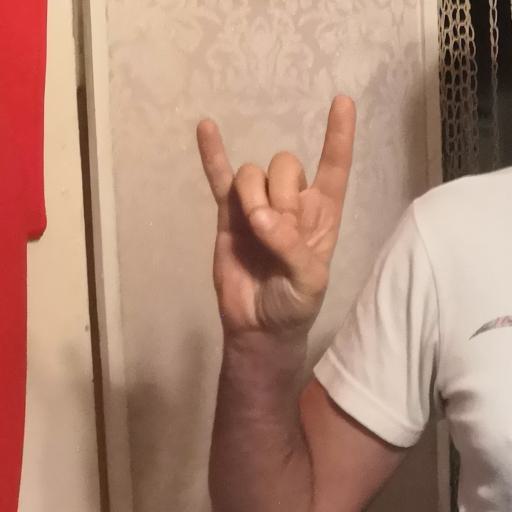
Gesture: rock